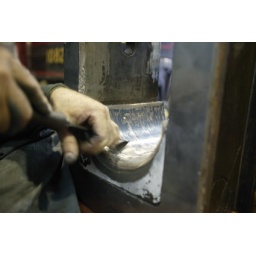
Engineering conservator scraping the main axle box journal bearing of locomotive 3265. File no. 00z02048. Photography by Marinco Kojdanovski.